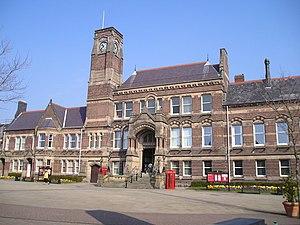
Le district métropolitain de Saint Helens est un district métropolitain du Merseyside. Il porte le nom de sa principale ville Saint Helens et comprend les localités de Newton-le-Willows, Earlestown, Haydock, Rainhill, Eccleston, Clock Face, Billinge et Rainford.